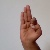
The image shows a hand gesture representing the letter 'F' in Indian Sign Language.